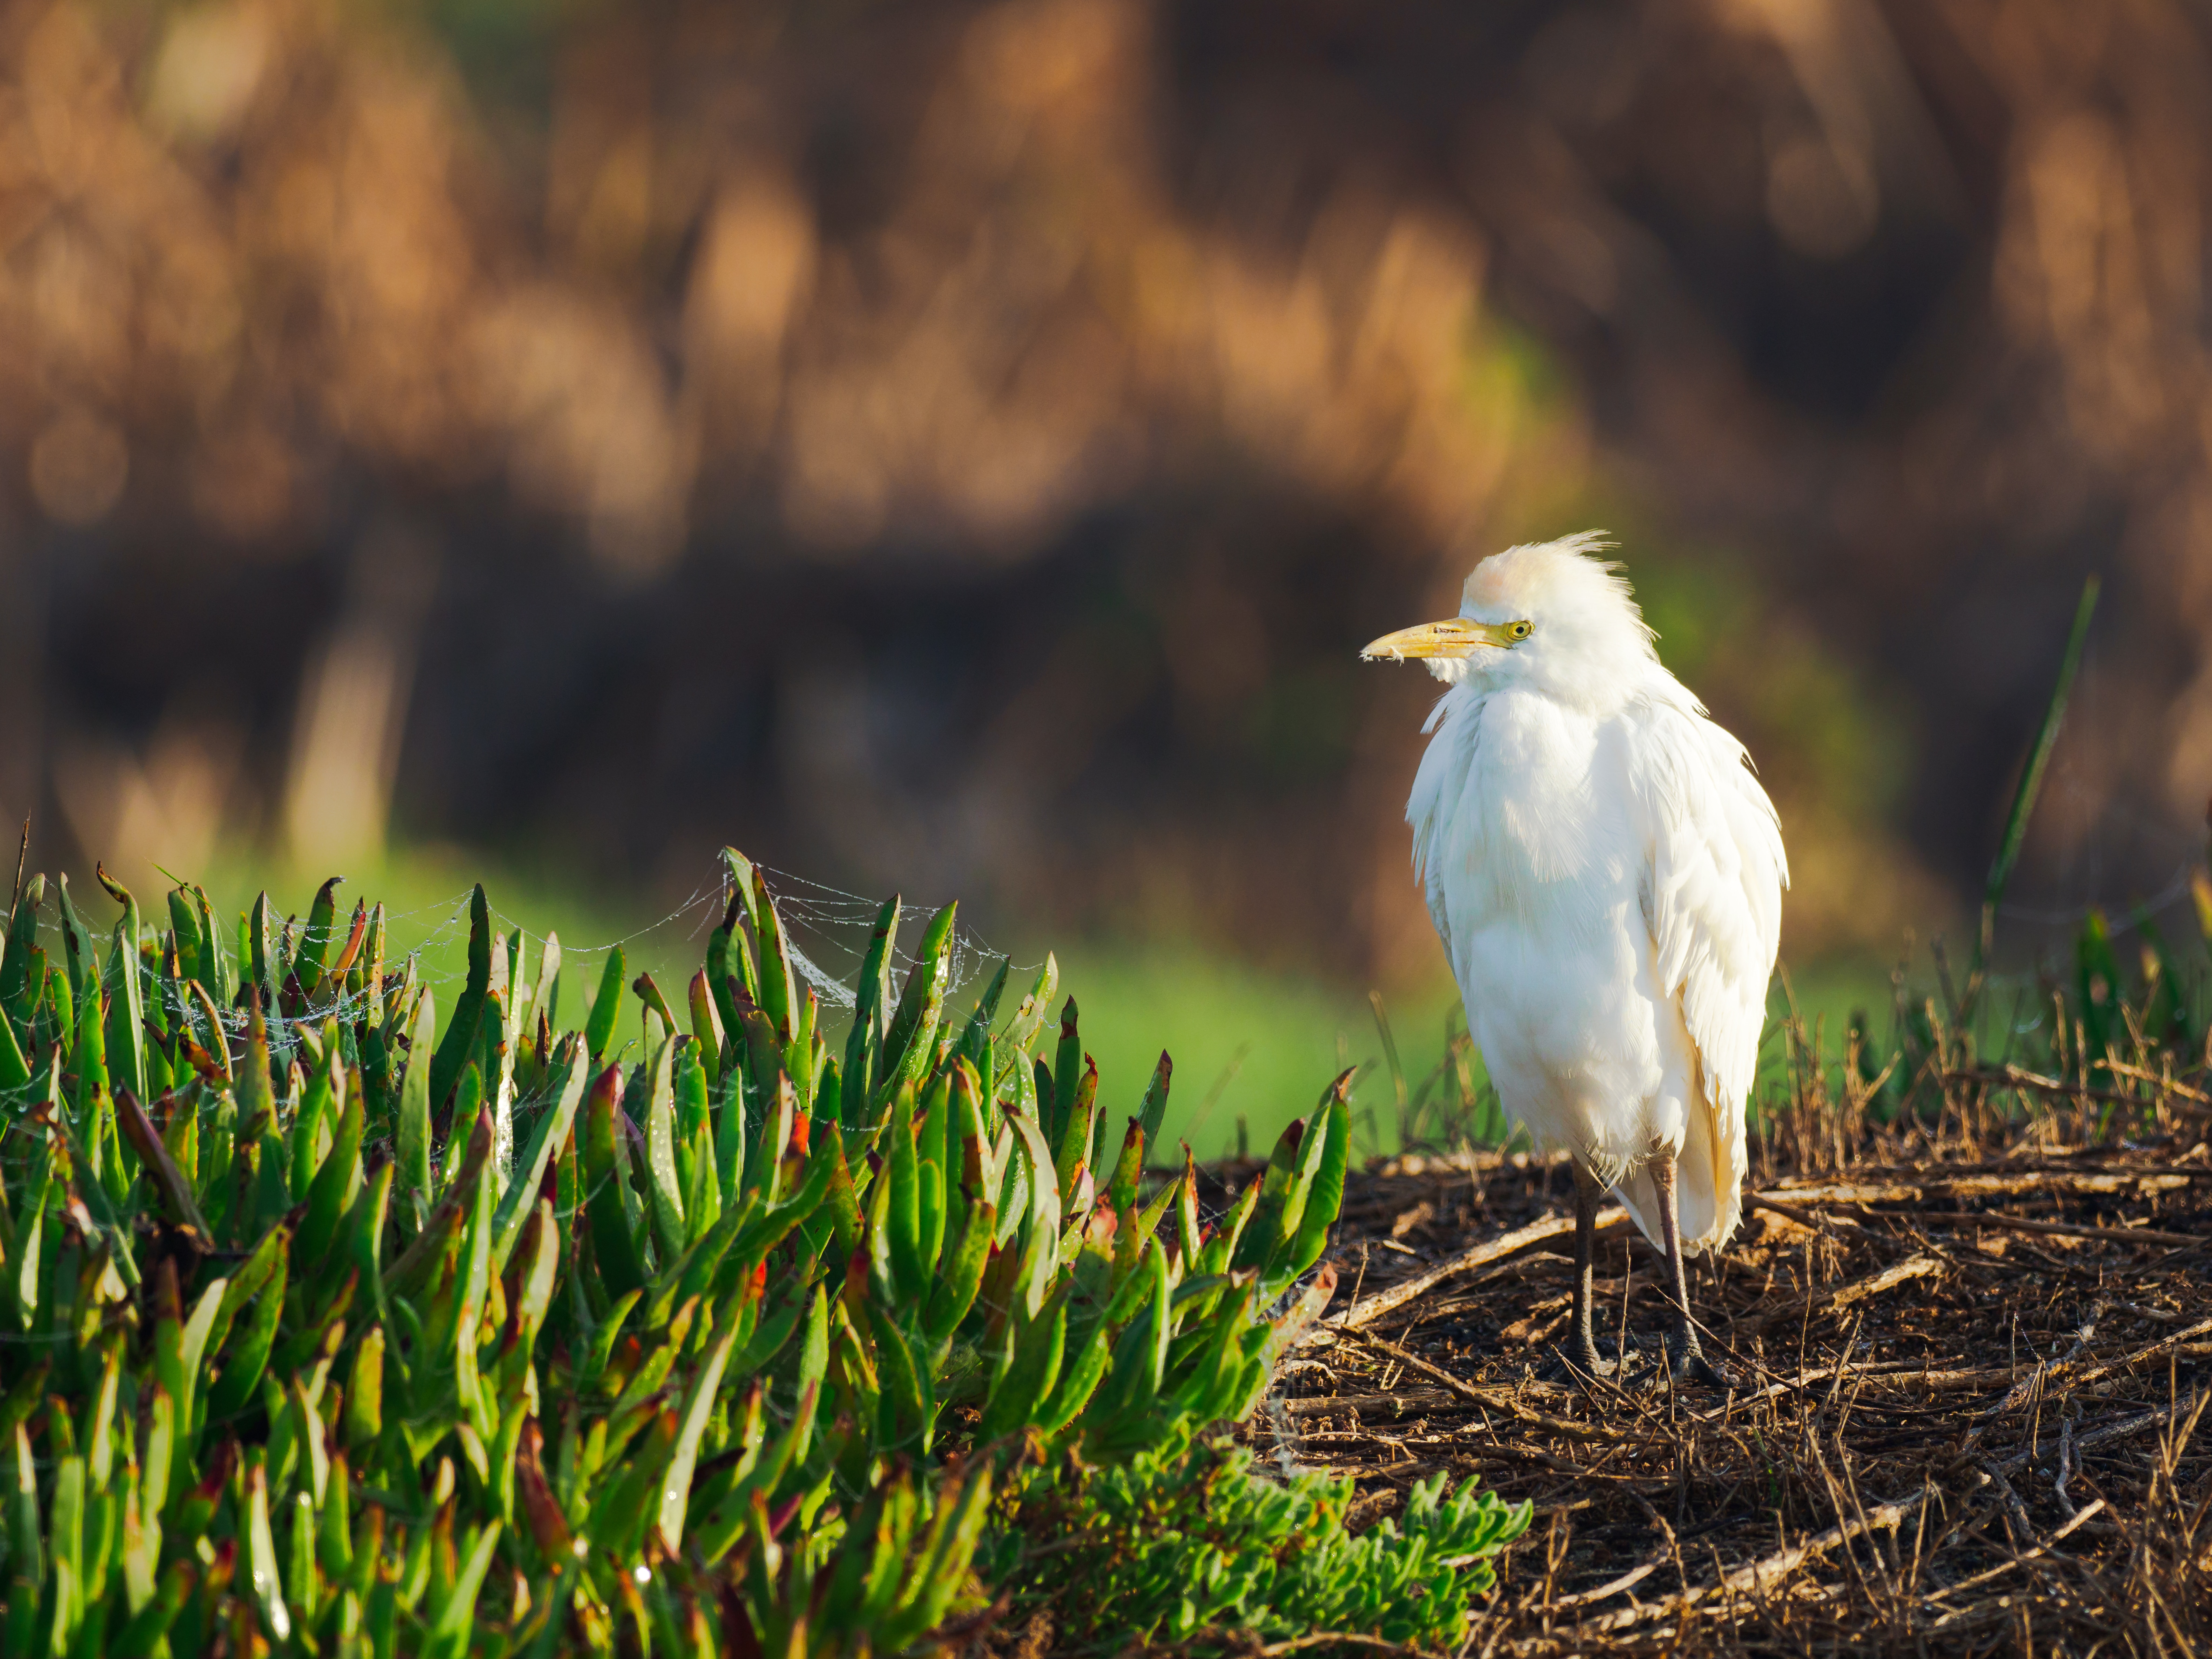
bird, cattle egret, beak, egret, great egret, wildlife, grass family, snowy egret, little egret, plant, grass, heron, wing